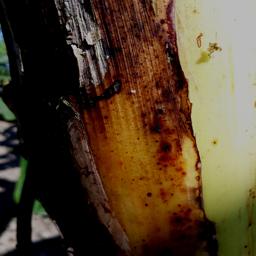
Label: PSEUDOSTEM WEEVIL